Neuris Delgado Ramírez

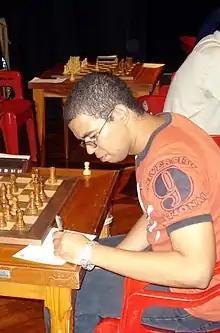
Delgado in 2008

Neuris Delgado Ramírez (born September 17, 1981) is a Cuban-Paraguayan chess player who received the FIDE title of Grandmaster in 2002.